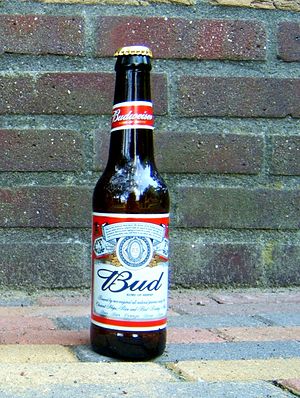
Budweiser (Anheuser-Busch)
Budweiser flaske fra Holland.
Budweiser er en 5,0% vol. bleg pilsner som blev indført i 1876 af Adolphus Busch og en af de mest sælgende øl i USA.